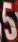
Number: 5